Seismic risk

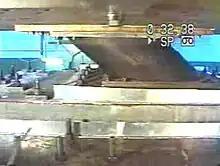
Lead Rubber Bearing being tested at the UCSD Caltrans-SRMD facility

Seismic risk or earthquake risk is the potential impact on the built environment and on people's well-being due to future earthquakes. Seismic risk has been defined, for most management purposes, as the potential economic, social and environmental consequences of hazardous events that may occur in a specified period of time. A building located in a region of high seismic hazard is at lower risk if it is built to sound seismic engineering principles. On the other hand, a building located in a region with a history of minor seismicity, in a brick building located on fill subject to liquefaction can be as high or higher risk.